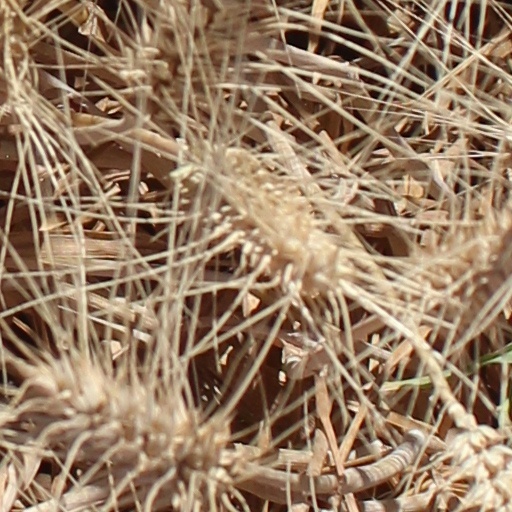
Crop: wheat